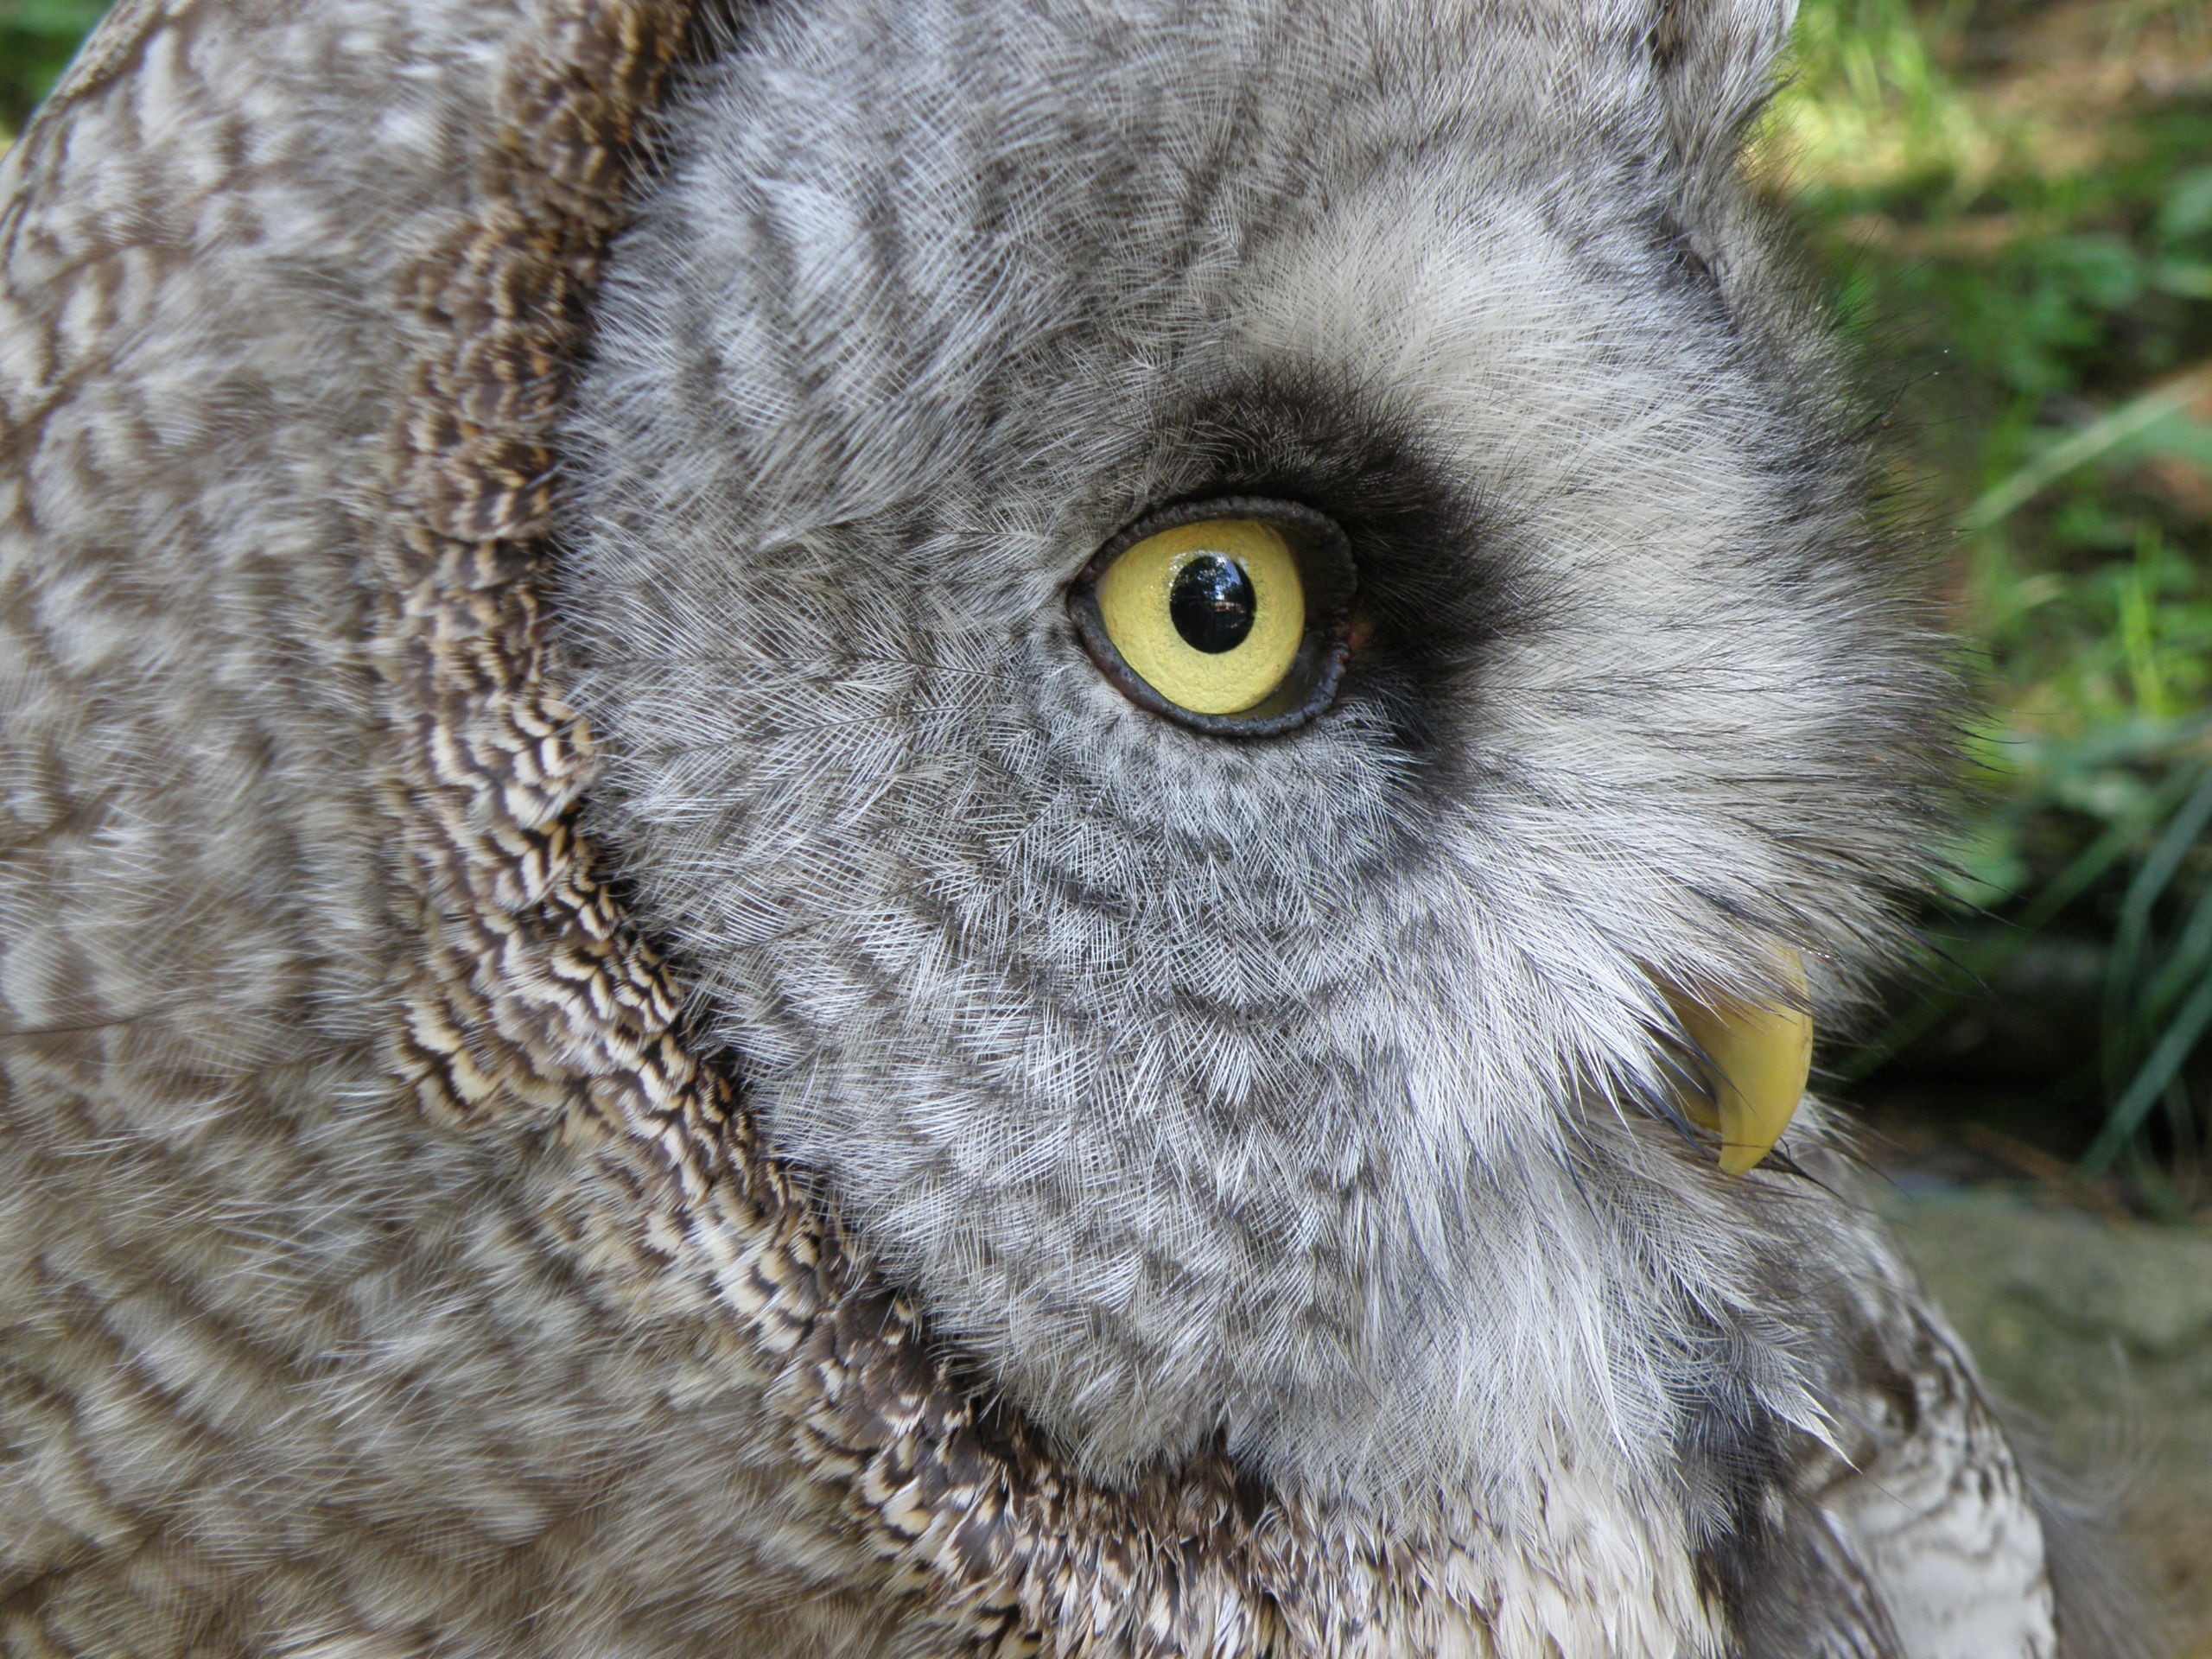
bird, wildlife, beak, owl, fauna, bird of prey, close up, vertebrate, predators, great grey owl, strix nebulosa, tawny owl, tawny vulture